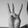
ASL letter: W